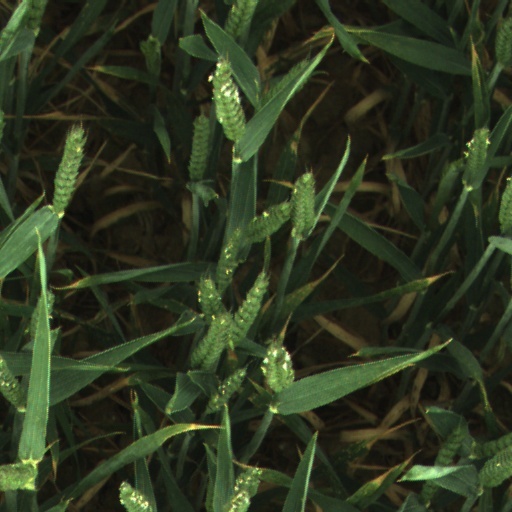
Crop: wheat